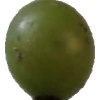
Label: grape